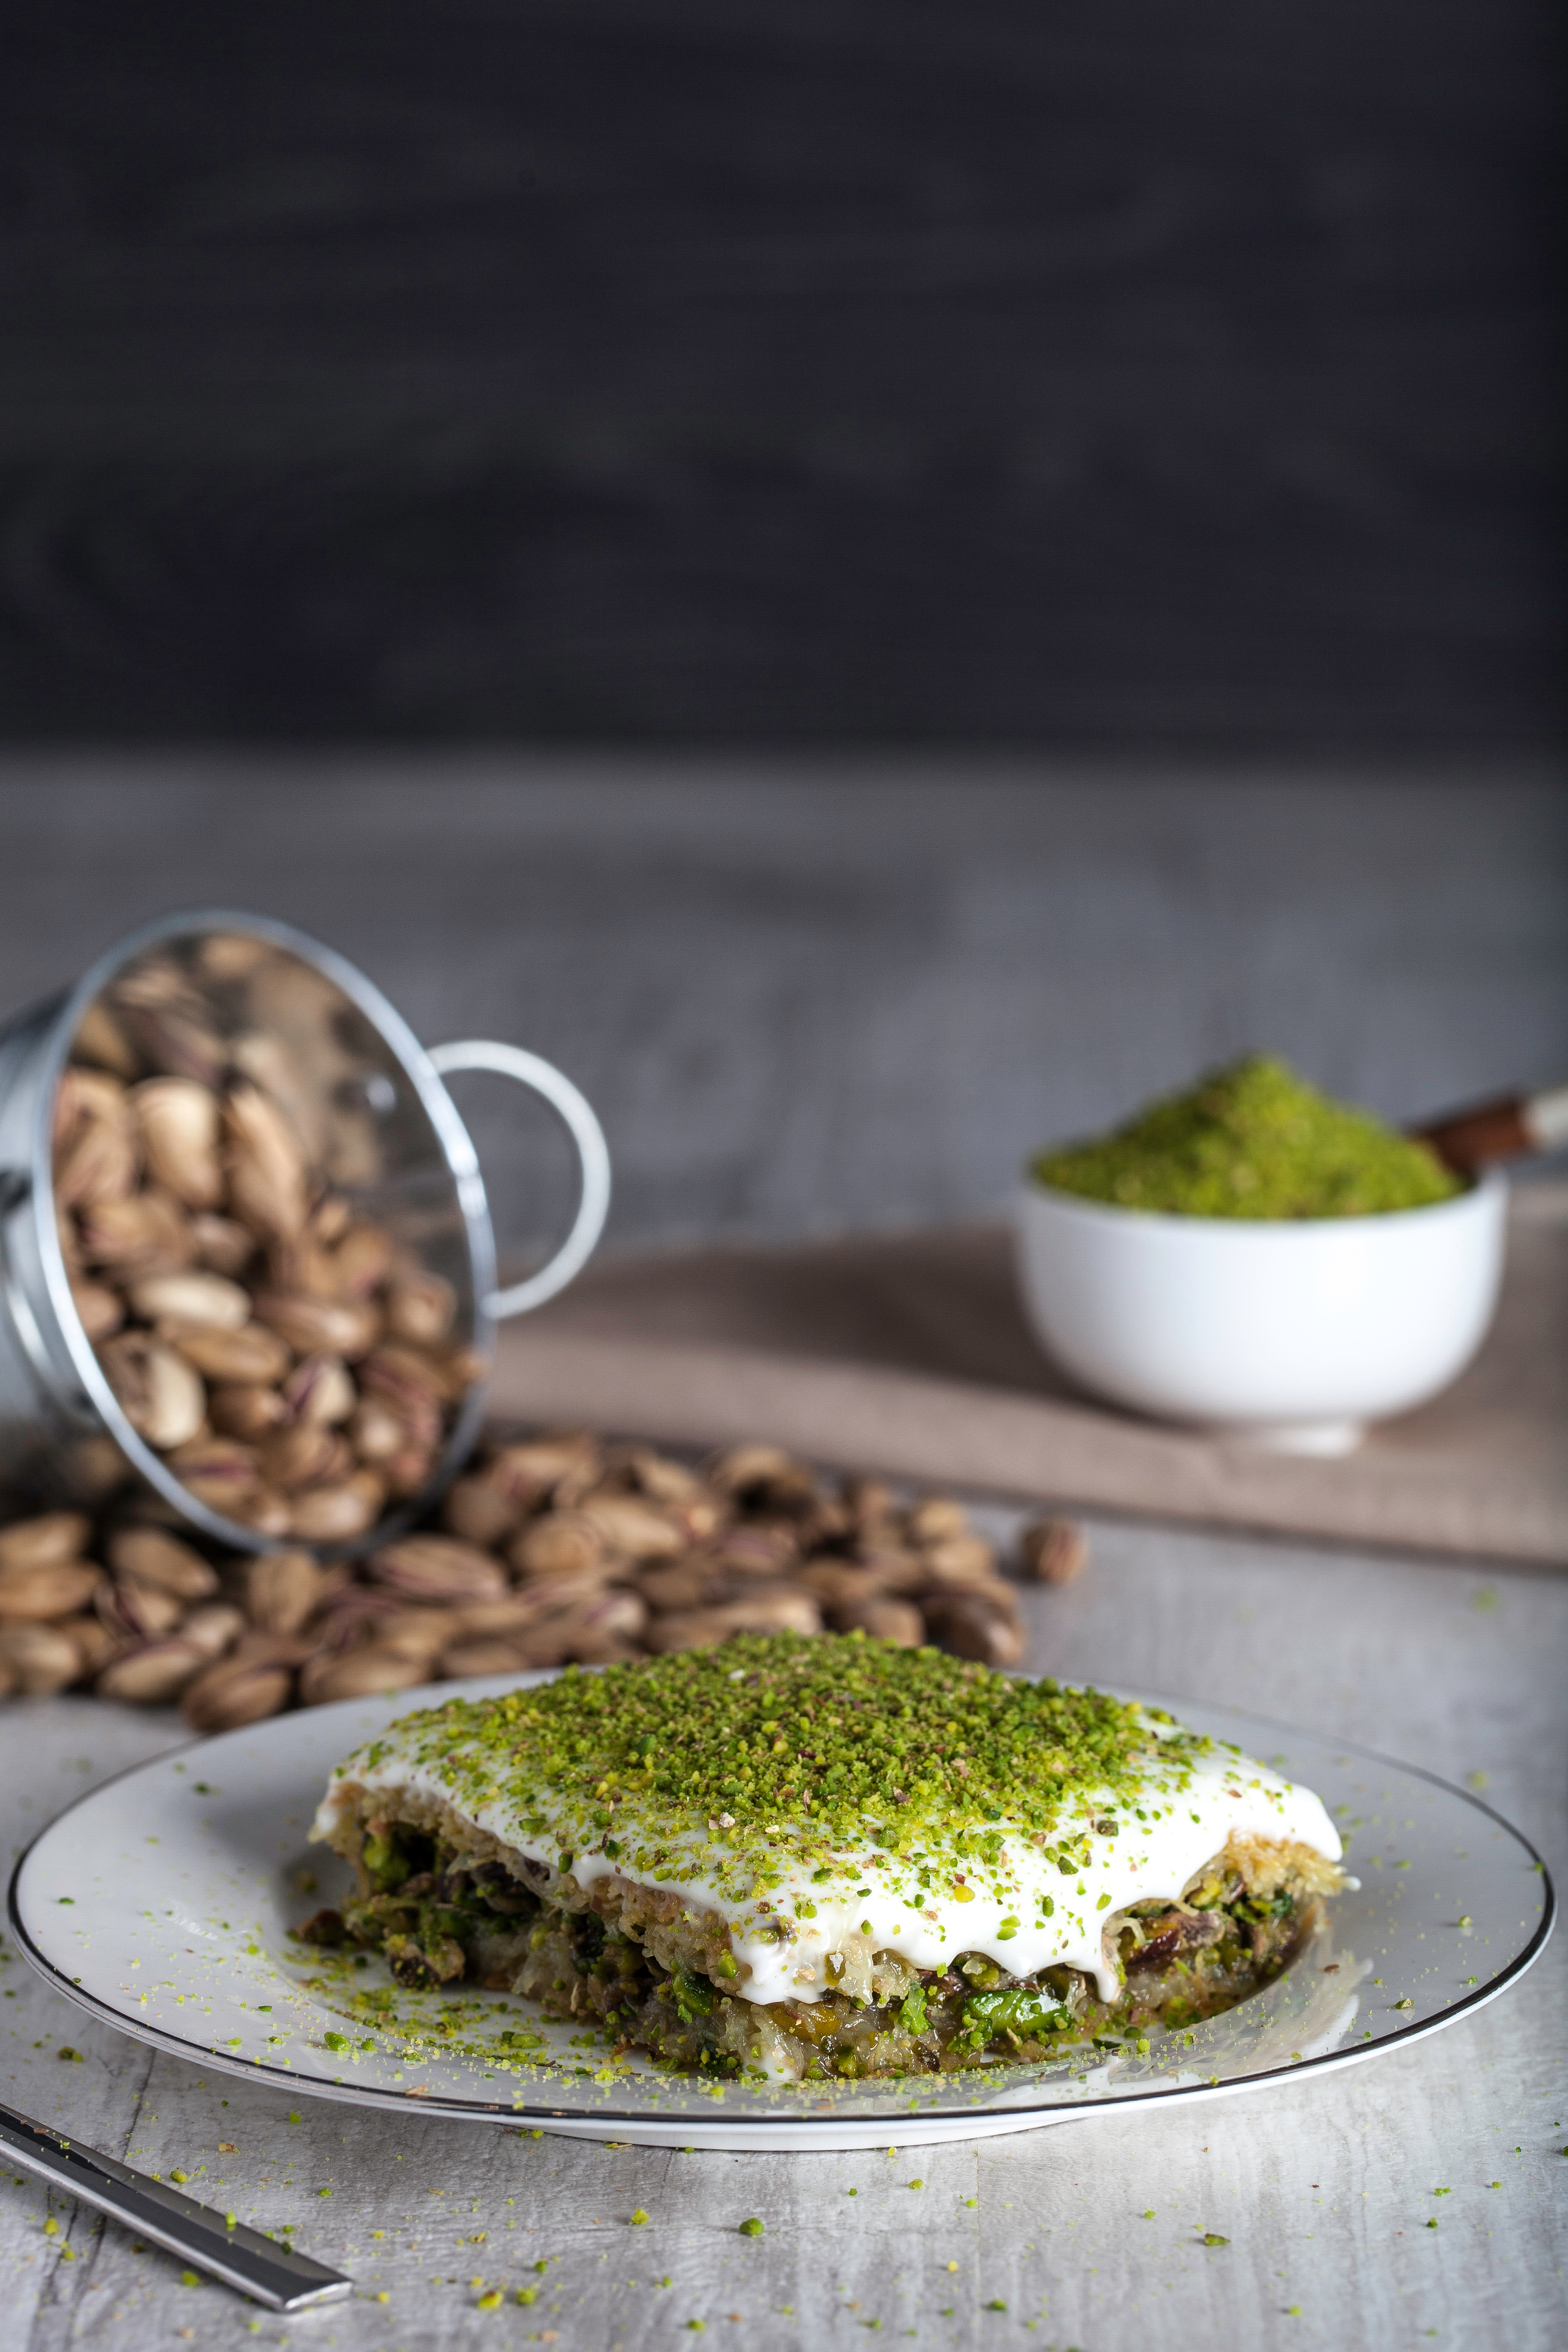
dish, meal, food, produce, vegetable, breakfast, dessert, cuisine, vegetarian food